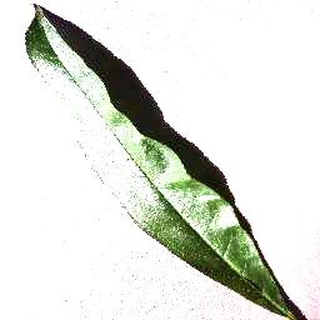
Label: healthy_peach